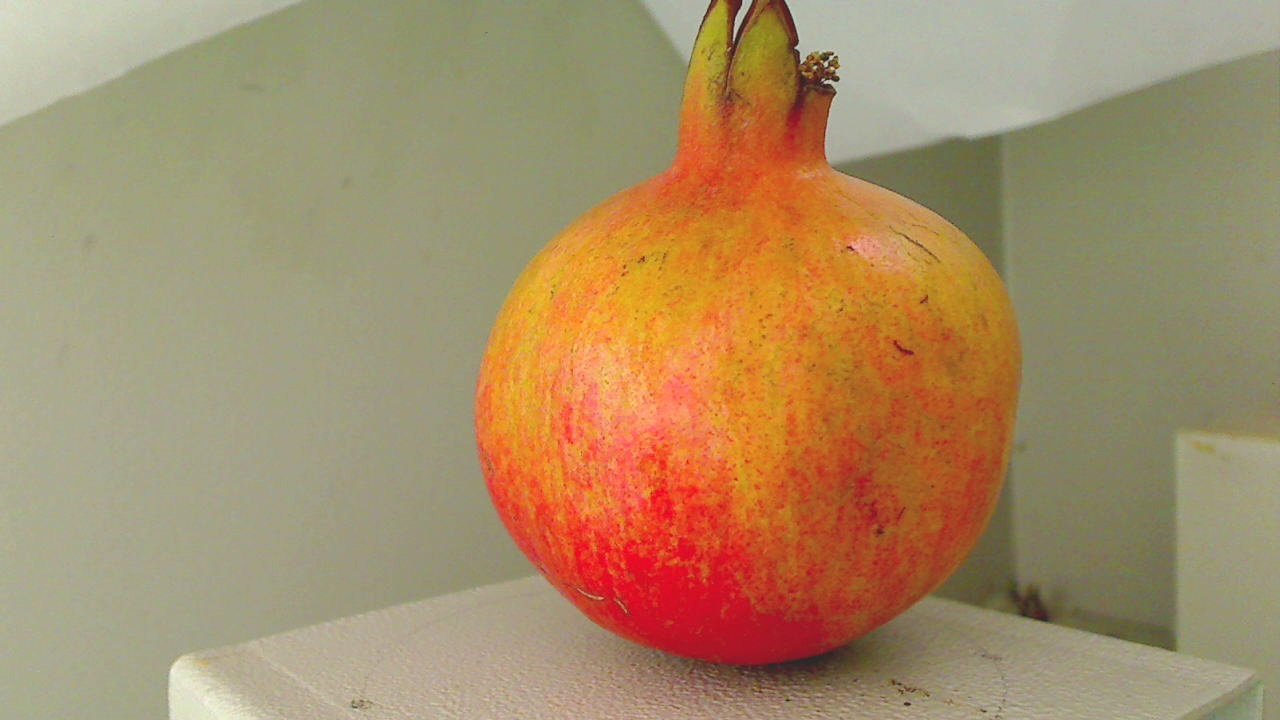
Grade: grade-3
Quality: quality-1